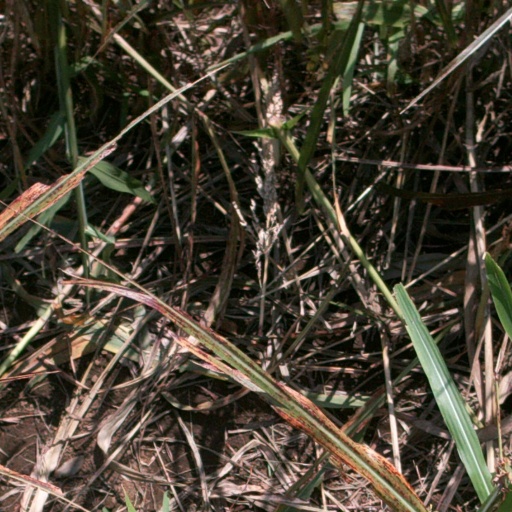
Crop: sorghum